Onsemi

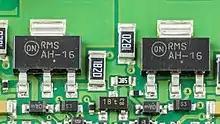
2 PNP silicon epitaxial transistors BCP53−16T1G (device marking AH-16)

In 2013, the company introduced the industry's highest resolution optical image stabilization (OIS) integrated circuit (IC) for smartphone camera modules.